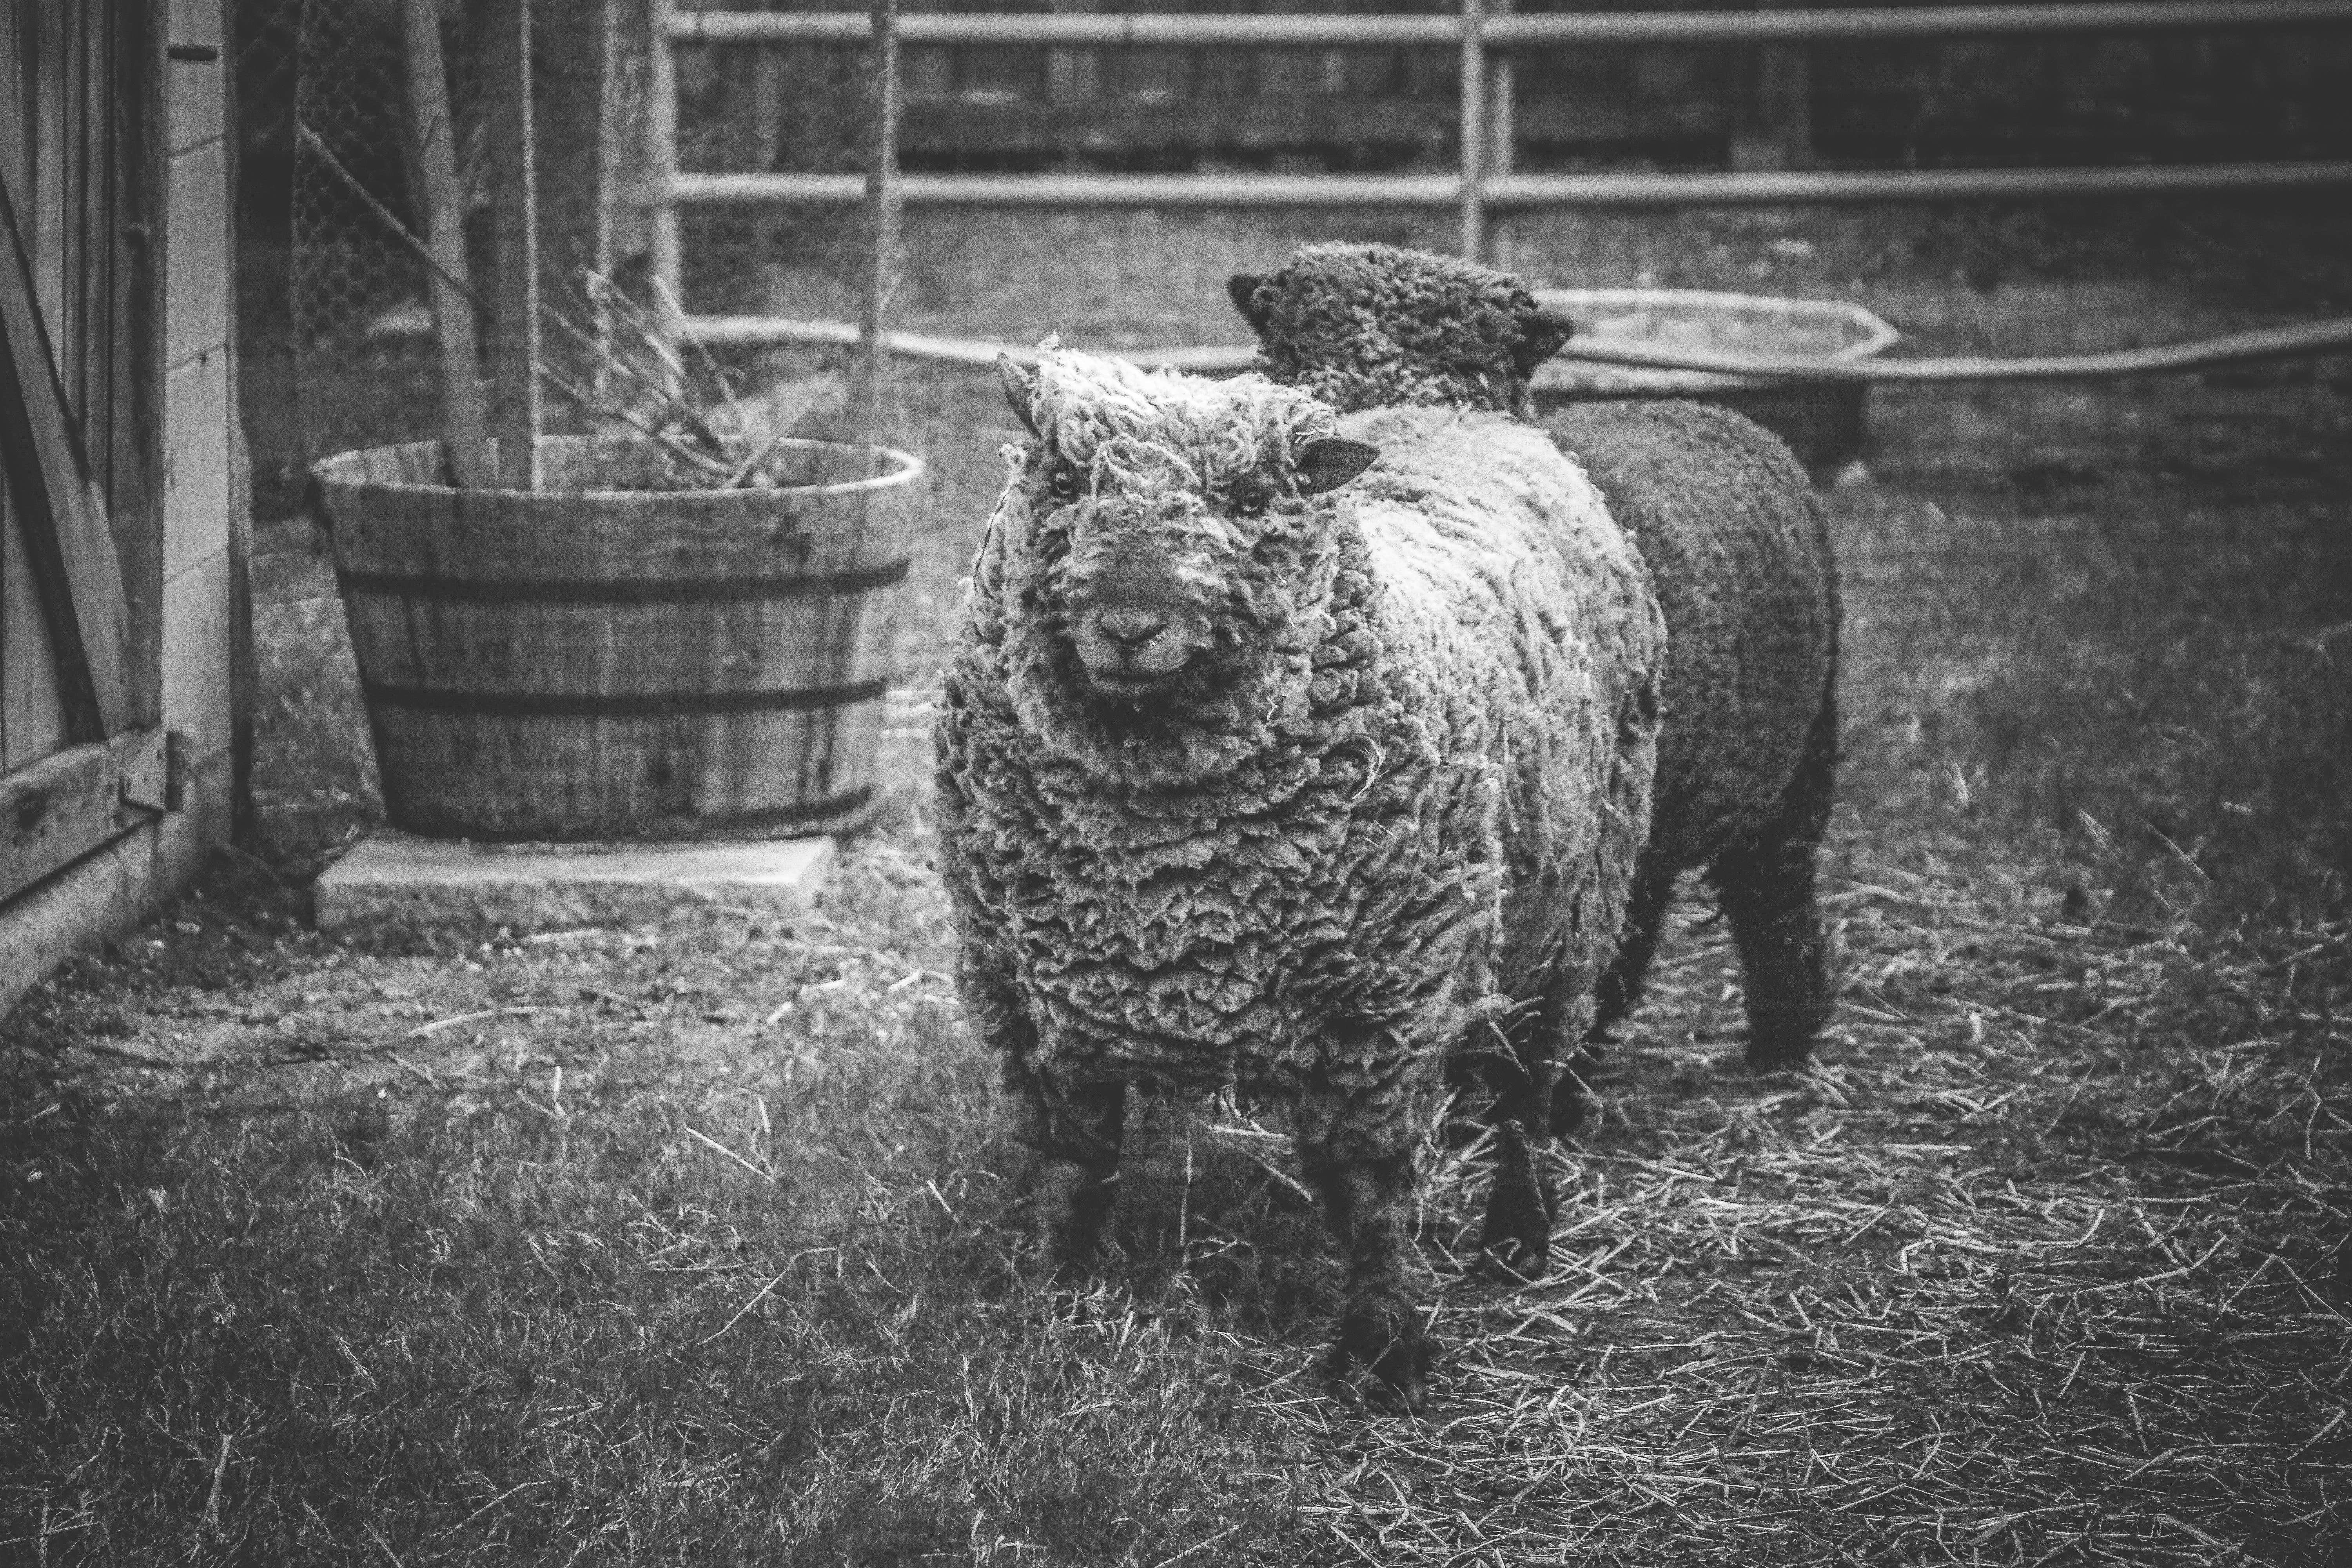
sheep, snout, black and white, livestock, monochrome, photography, cow goat family, monochrome photography, bovine